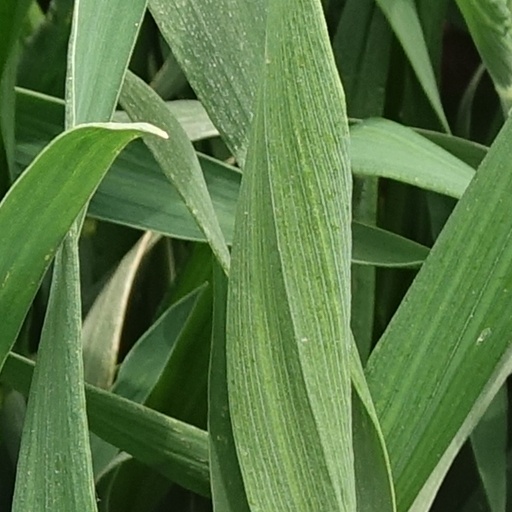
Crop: wheat